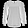
Label: Shirt